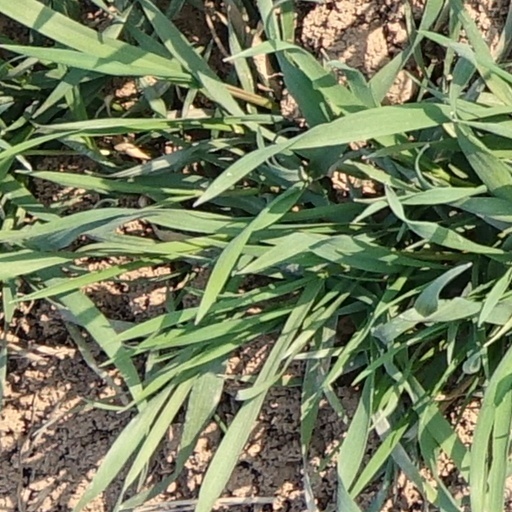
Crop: wheat